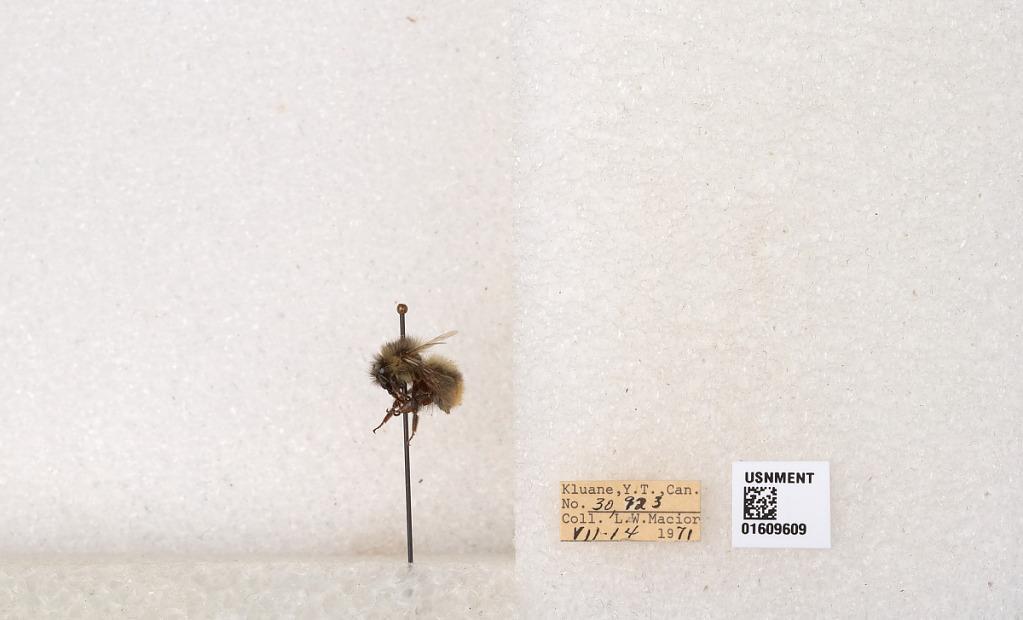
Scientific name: Bombus (Pyrobombus) sylvicola Kirby
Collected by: L. Macior
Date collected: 1971-7-14
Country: Canada
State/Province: Yukon
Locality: Kluane
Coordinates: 61.2281, -138.722